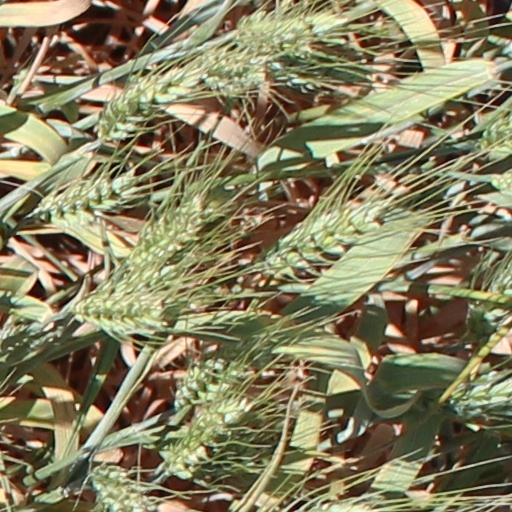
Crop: wheat